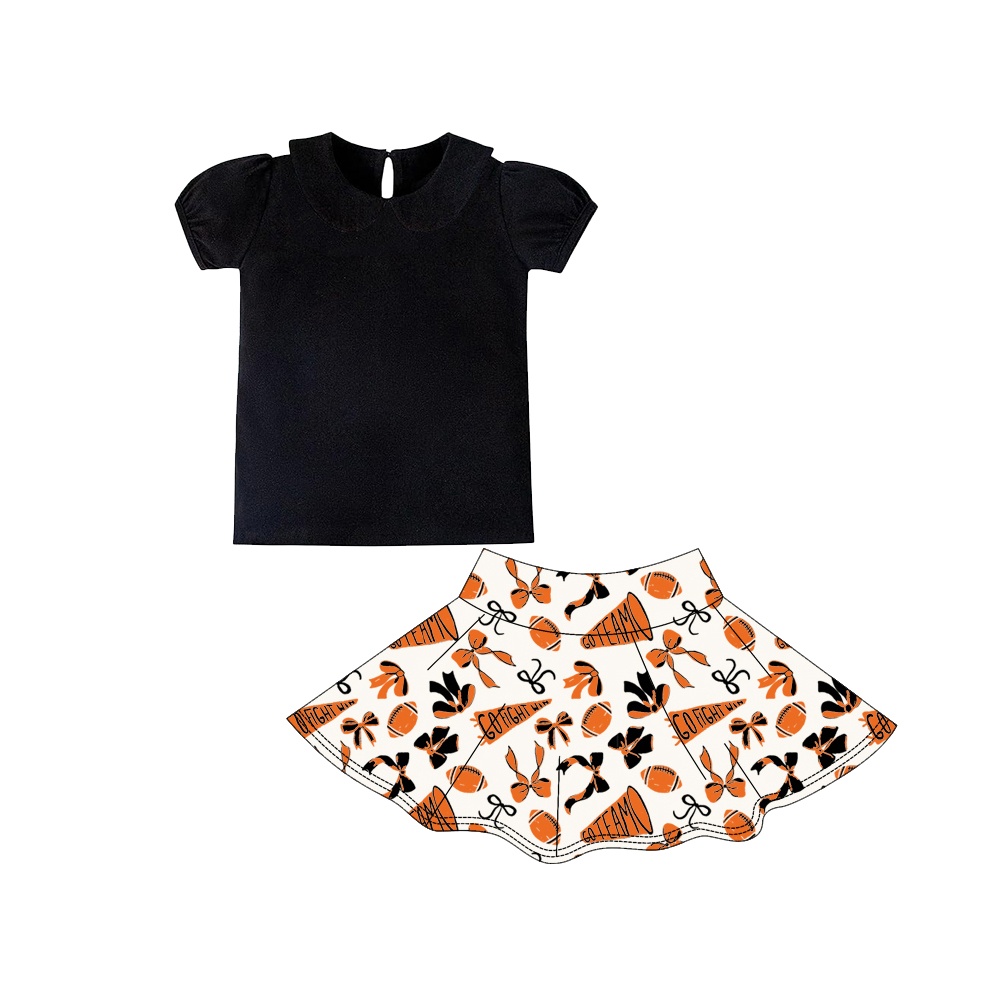
10.4 Pre-order GSD2876 girls black short sleeve orange cheer skirt outfits yoga
Please read this before ordering (very important) 1. This style requires 5 pieces for production. If the order quantity is less than 5 pieces within 4 weeks of placing the order, we will contact you for a refund or exchange for another RTS style. 2. If the order exceeds 5 pieces, the production lead time for this style is 7-9 weeks. 3.This is the pre-order price , it will become normal price when it become RTS 4.It is better for you to order RTS and pre-order separately, if you order them together, we will wait all items to ready then ship together or just ship RTS first and ship the pre-order with your next order
Brand: ZHOHAO03
Category: Apparel & Accessories > Clothing > Activewear > Dance Dresses, Skirts & Costumes